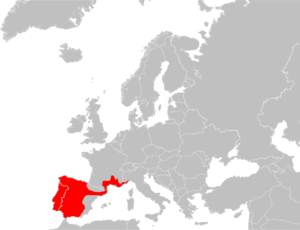
Cette liste systématique des noms vulgaires de reptiles ne concerne que les espèces vivant en France métropolitaine.
Chalcides striatus, ou Scinque à trois doigts ou Seps strié, est une espèce de sauriens de la famille des Scincidae.